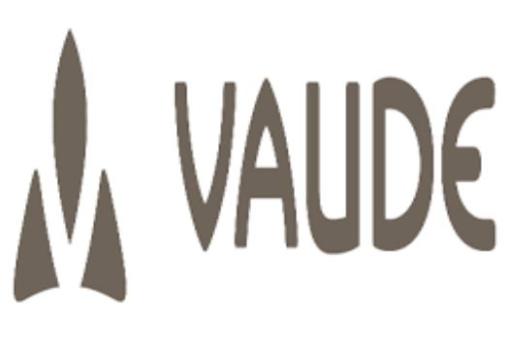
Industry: Others